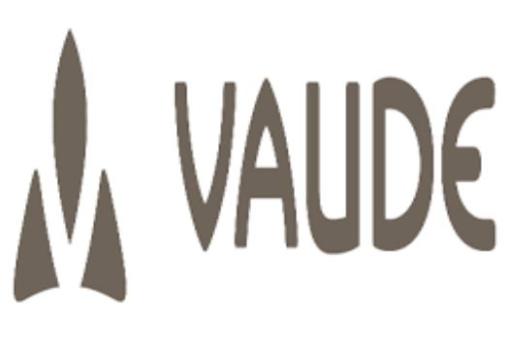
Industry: Others